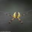
Label: spider